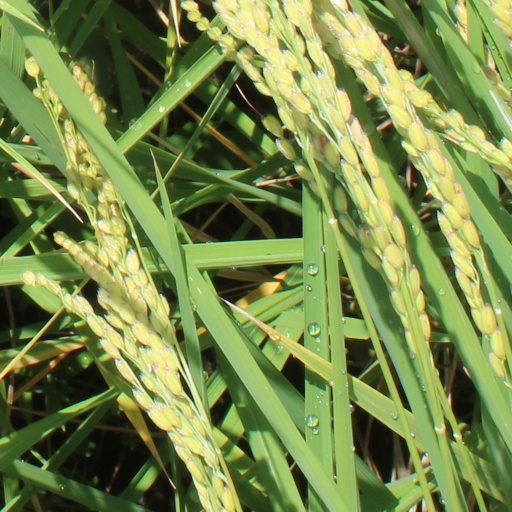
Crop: rice